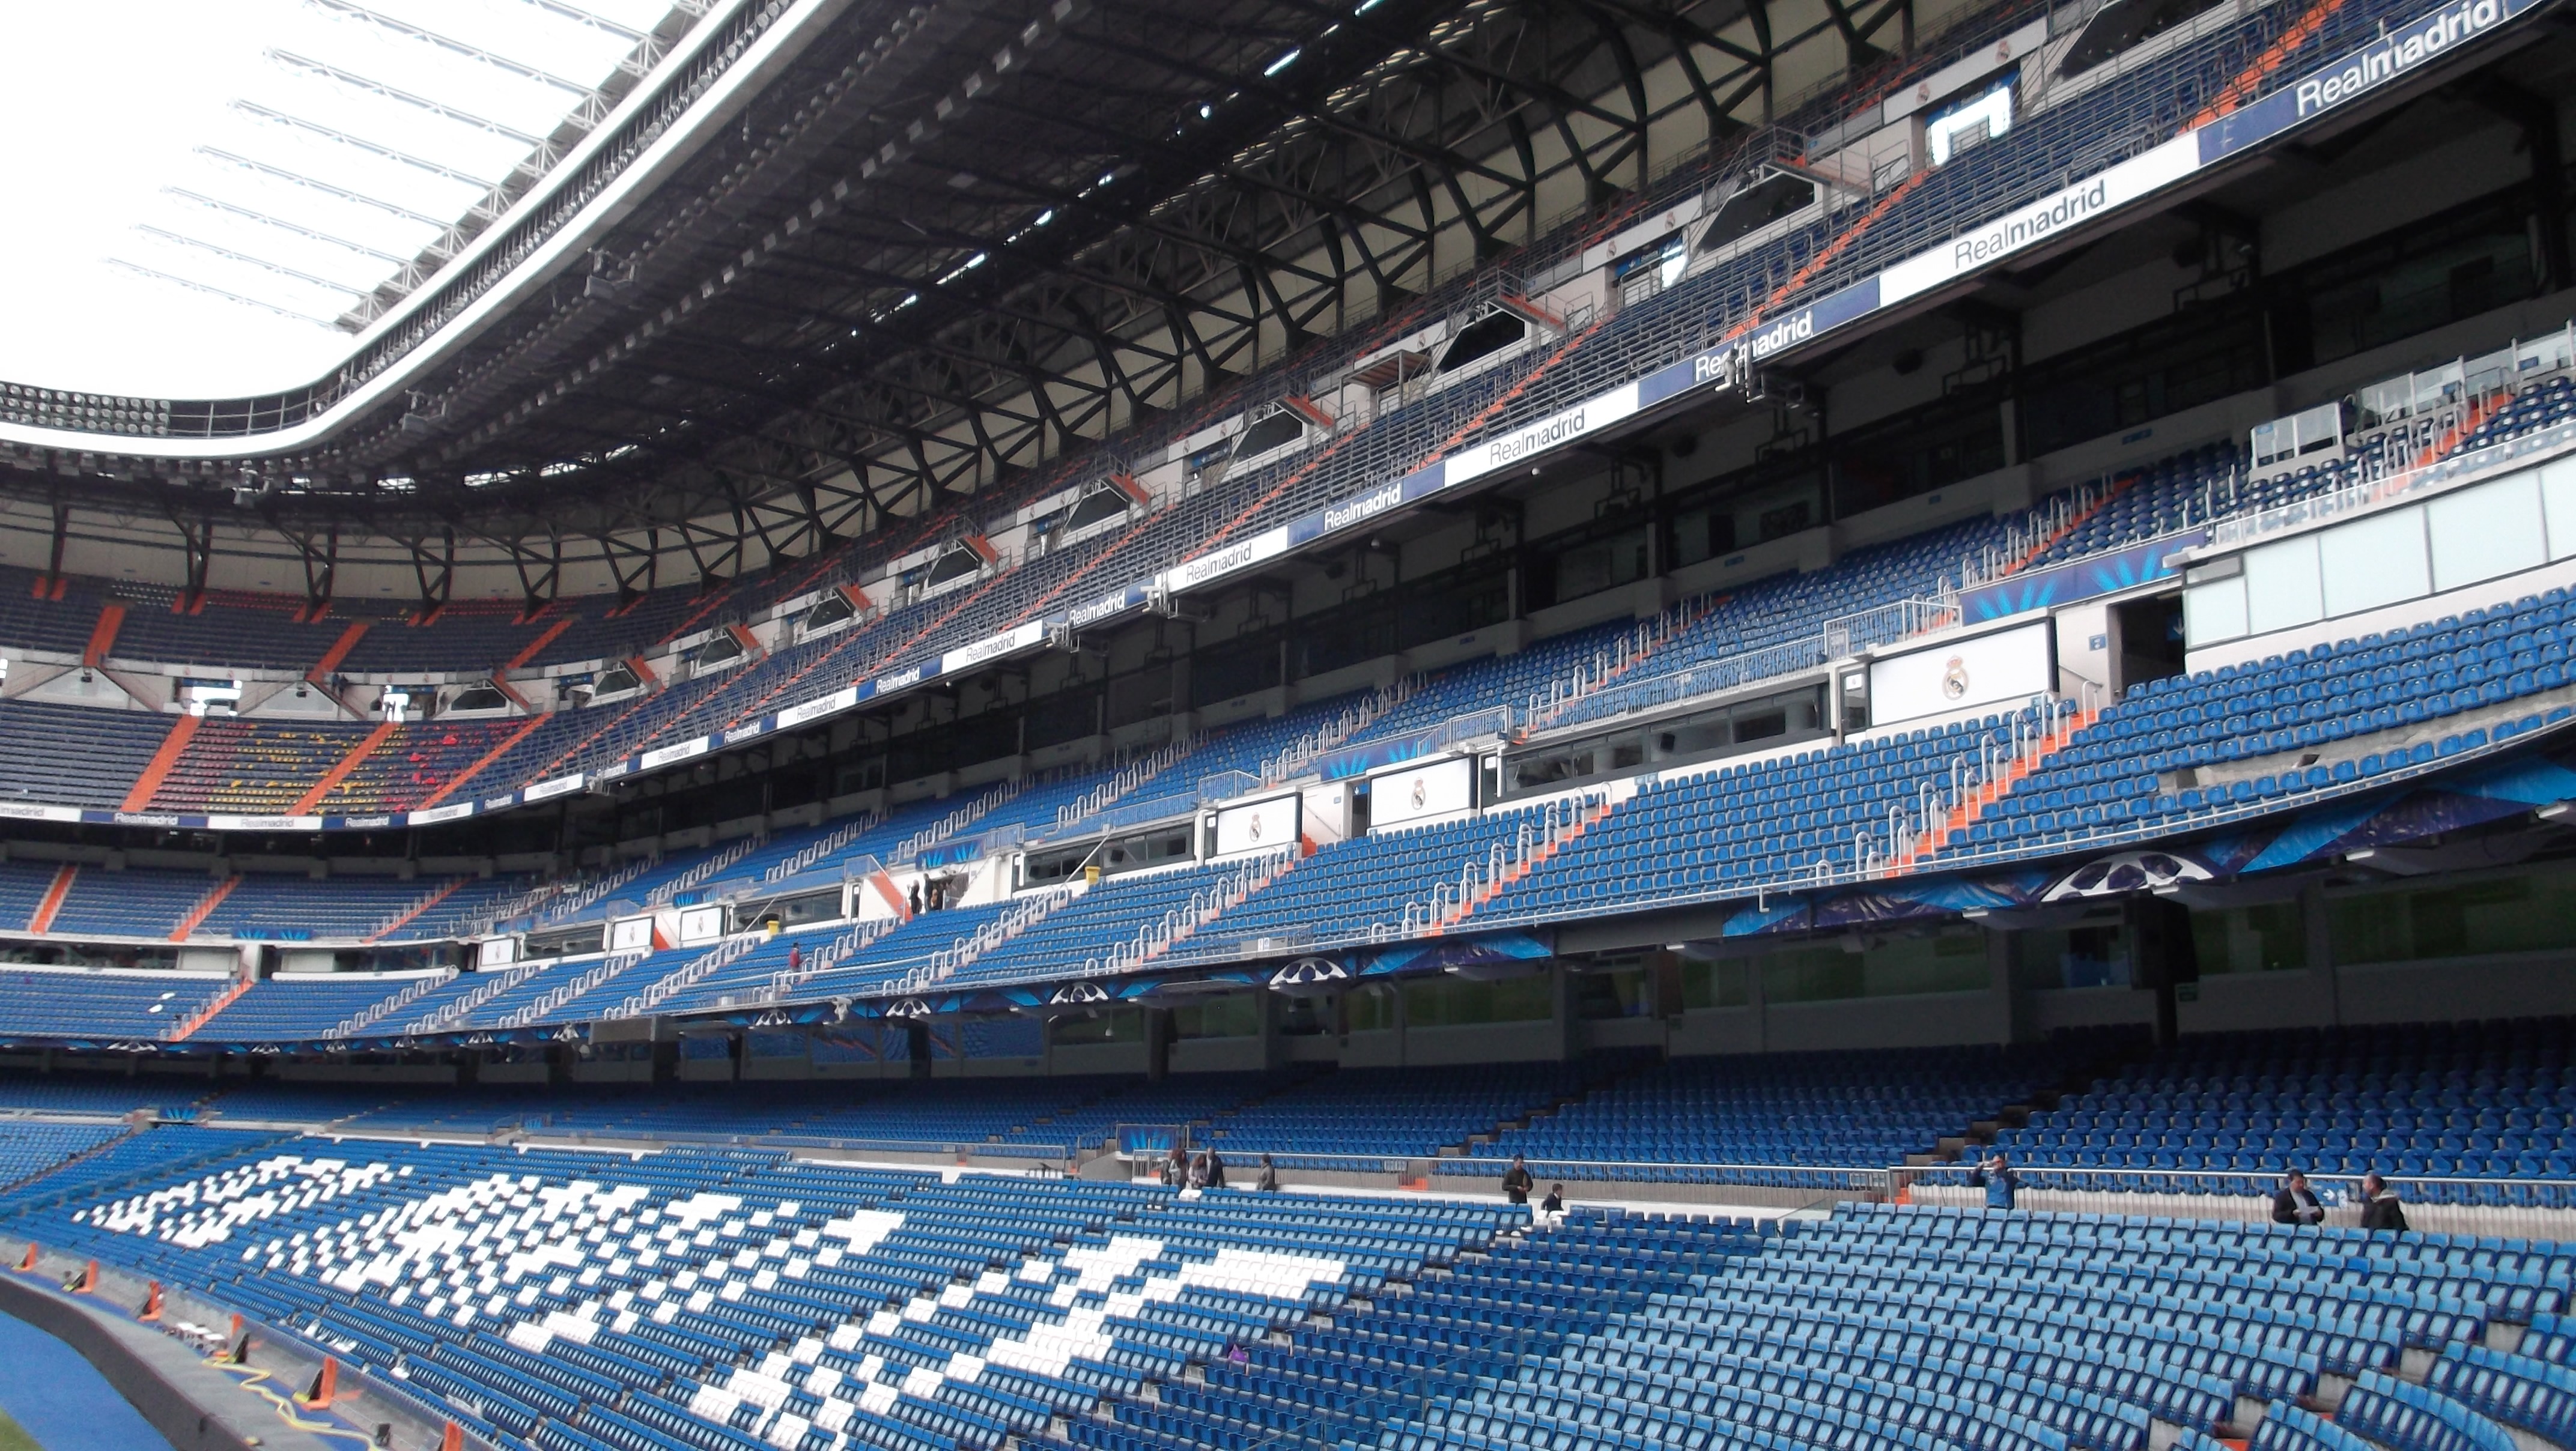
structure, football, stadium, arena, real madrid, baseball park, geographical feature, sport venue, soccer specific stadium, santiago bernabeu